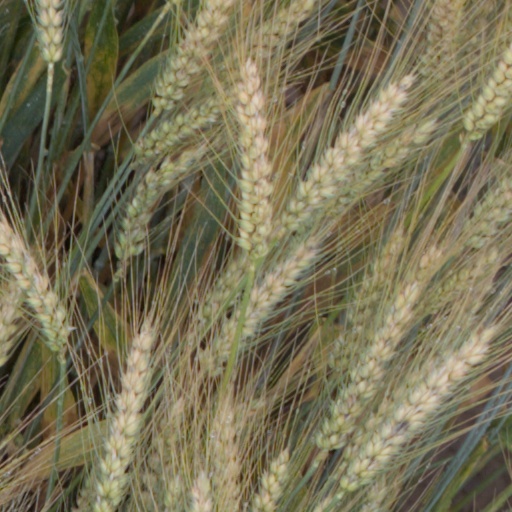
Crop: wheat